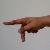
The image shows a hand gesture representing the letter 'P' in Indian Sign Language.